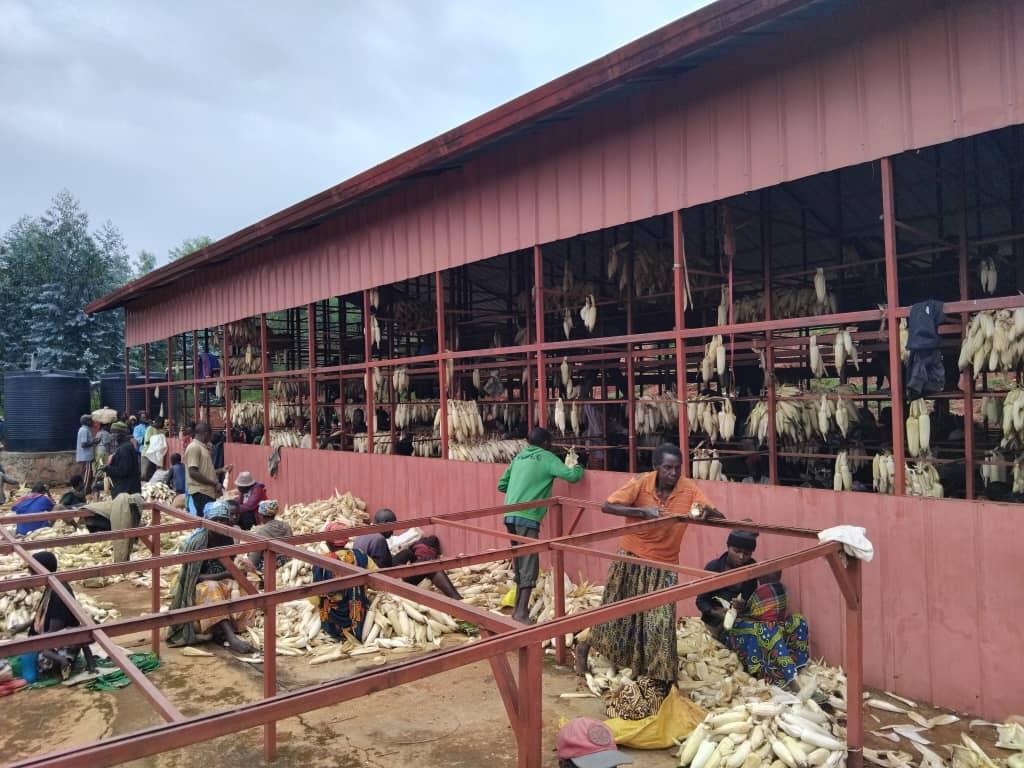
Ni msimu mzuri wa kuvuna zao la mahindi, wanavijiji walikusanyika kwajili ya kukusanyia mahindi yao na kuweka katika ghala kwa ajili ya kuuza kwa watu wa mjini pamoja na watu wa vijijini.